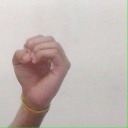
अक्षर: ऊ